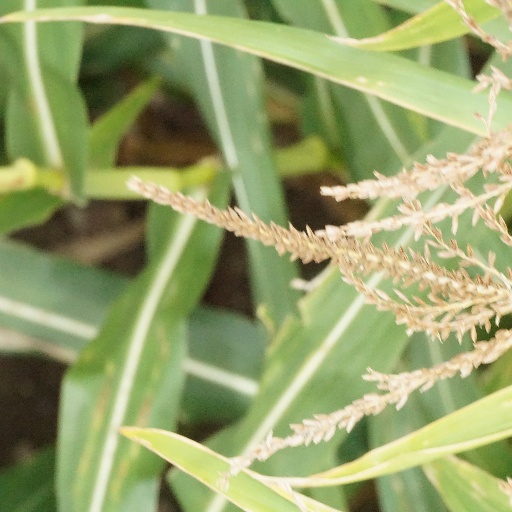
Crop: maize; corn